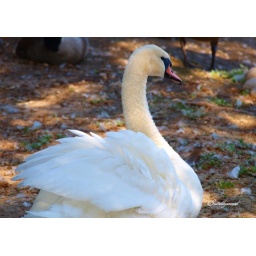
Swan sitting under a tree